Tiraspol

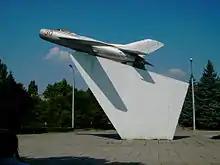
Soviet MiG-19 monument

In December 1917, Tiraspol hosted a congress of Transnistrian Moldovans, at which they wished to unite the city with Bessarabia.